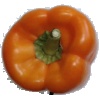
Label: Pepper Orange 1